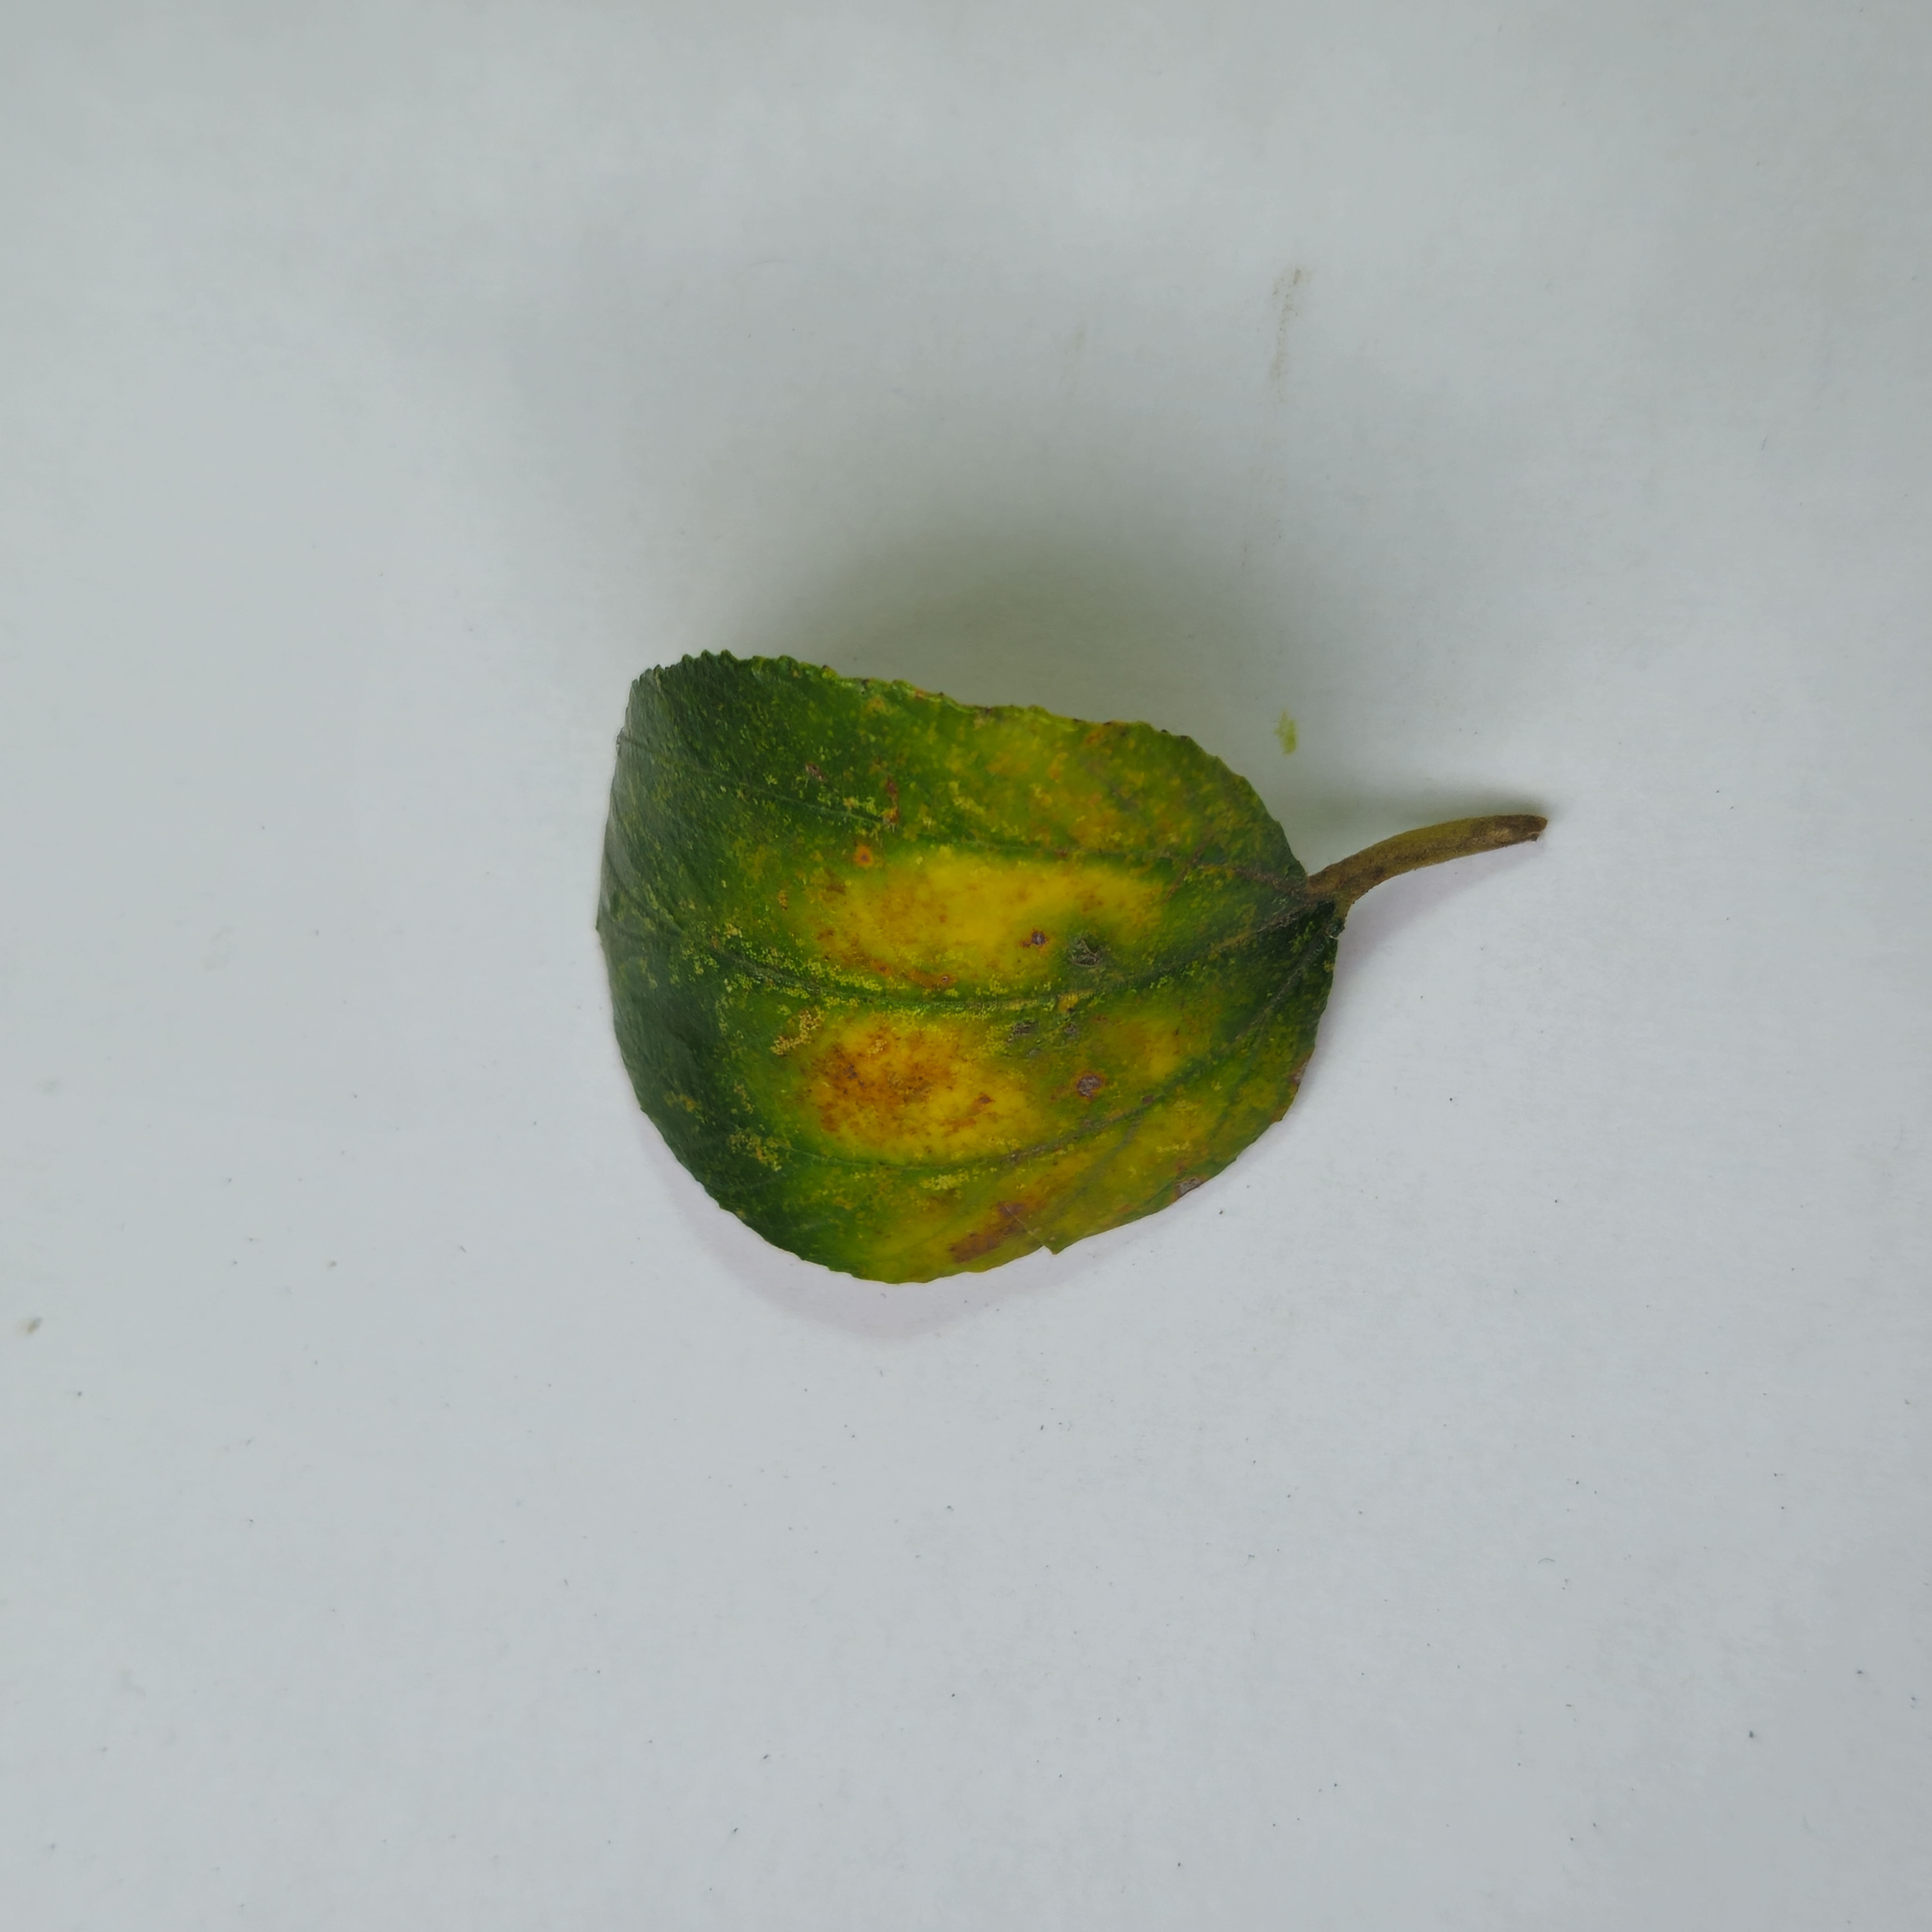
Label: Yellow